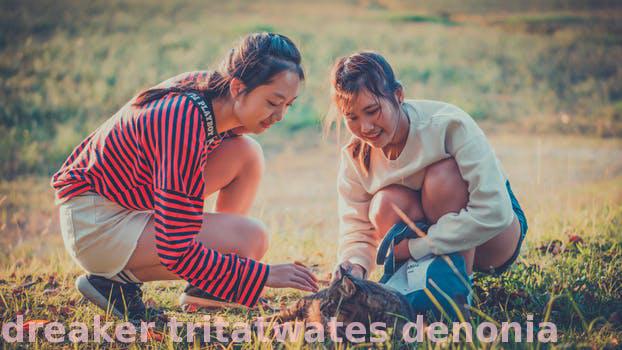
Label: Watermark